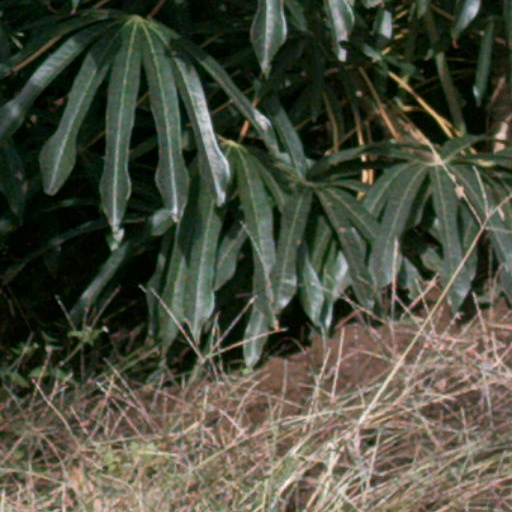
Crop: cassava